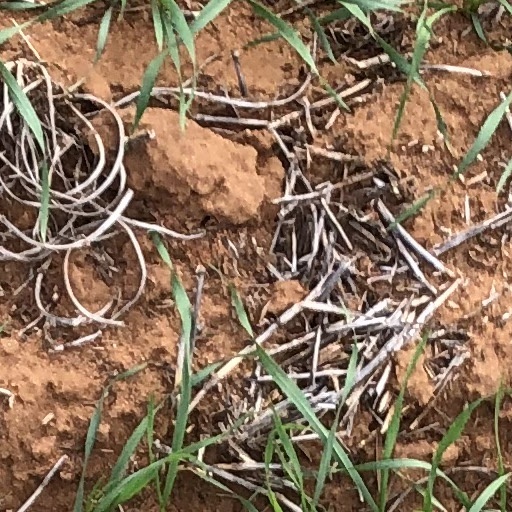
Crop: wheat